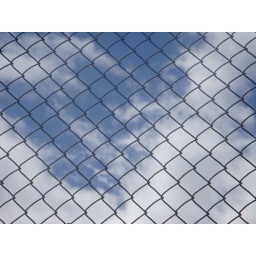
Hold clouds in a fence